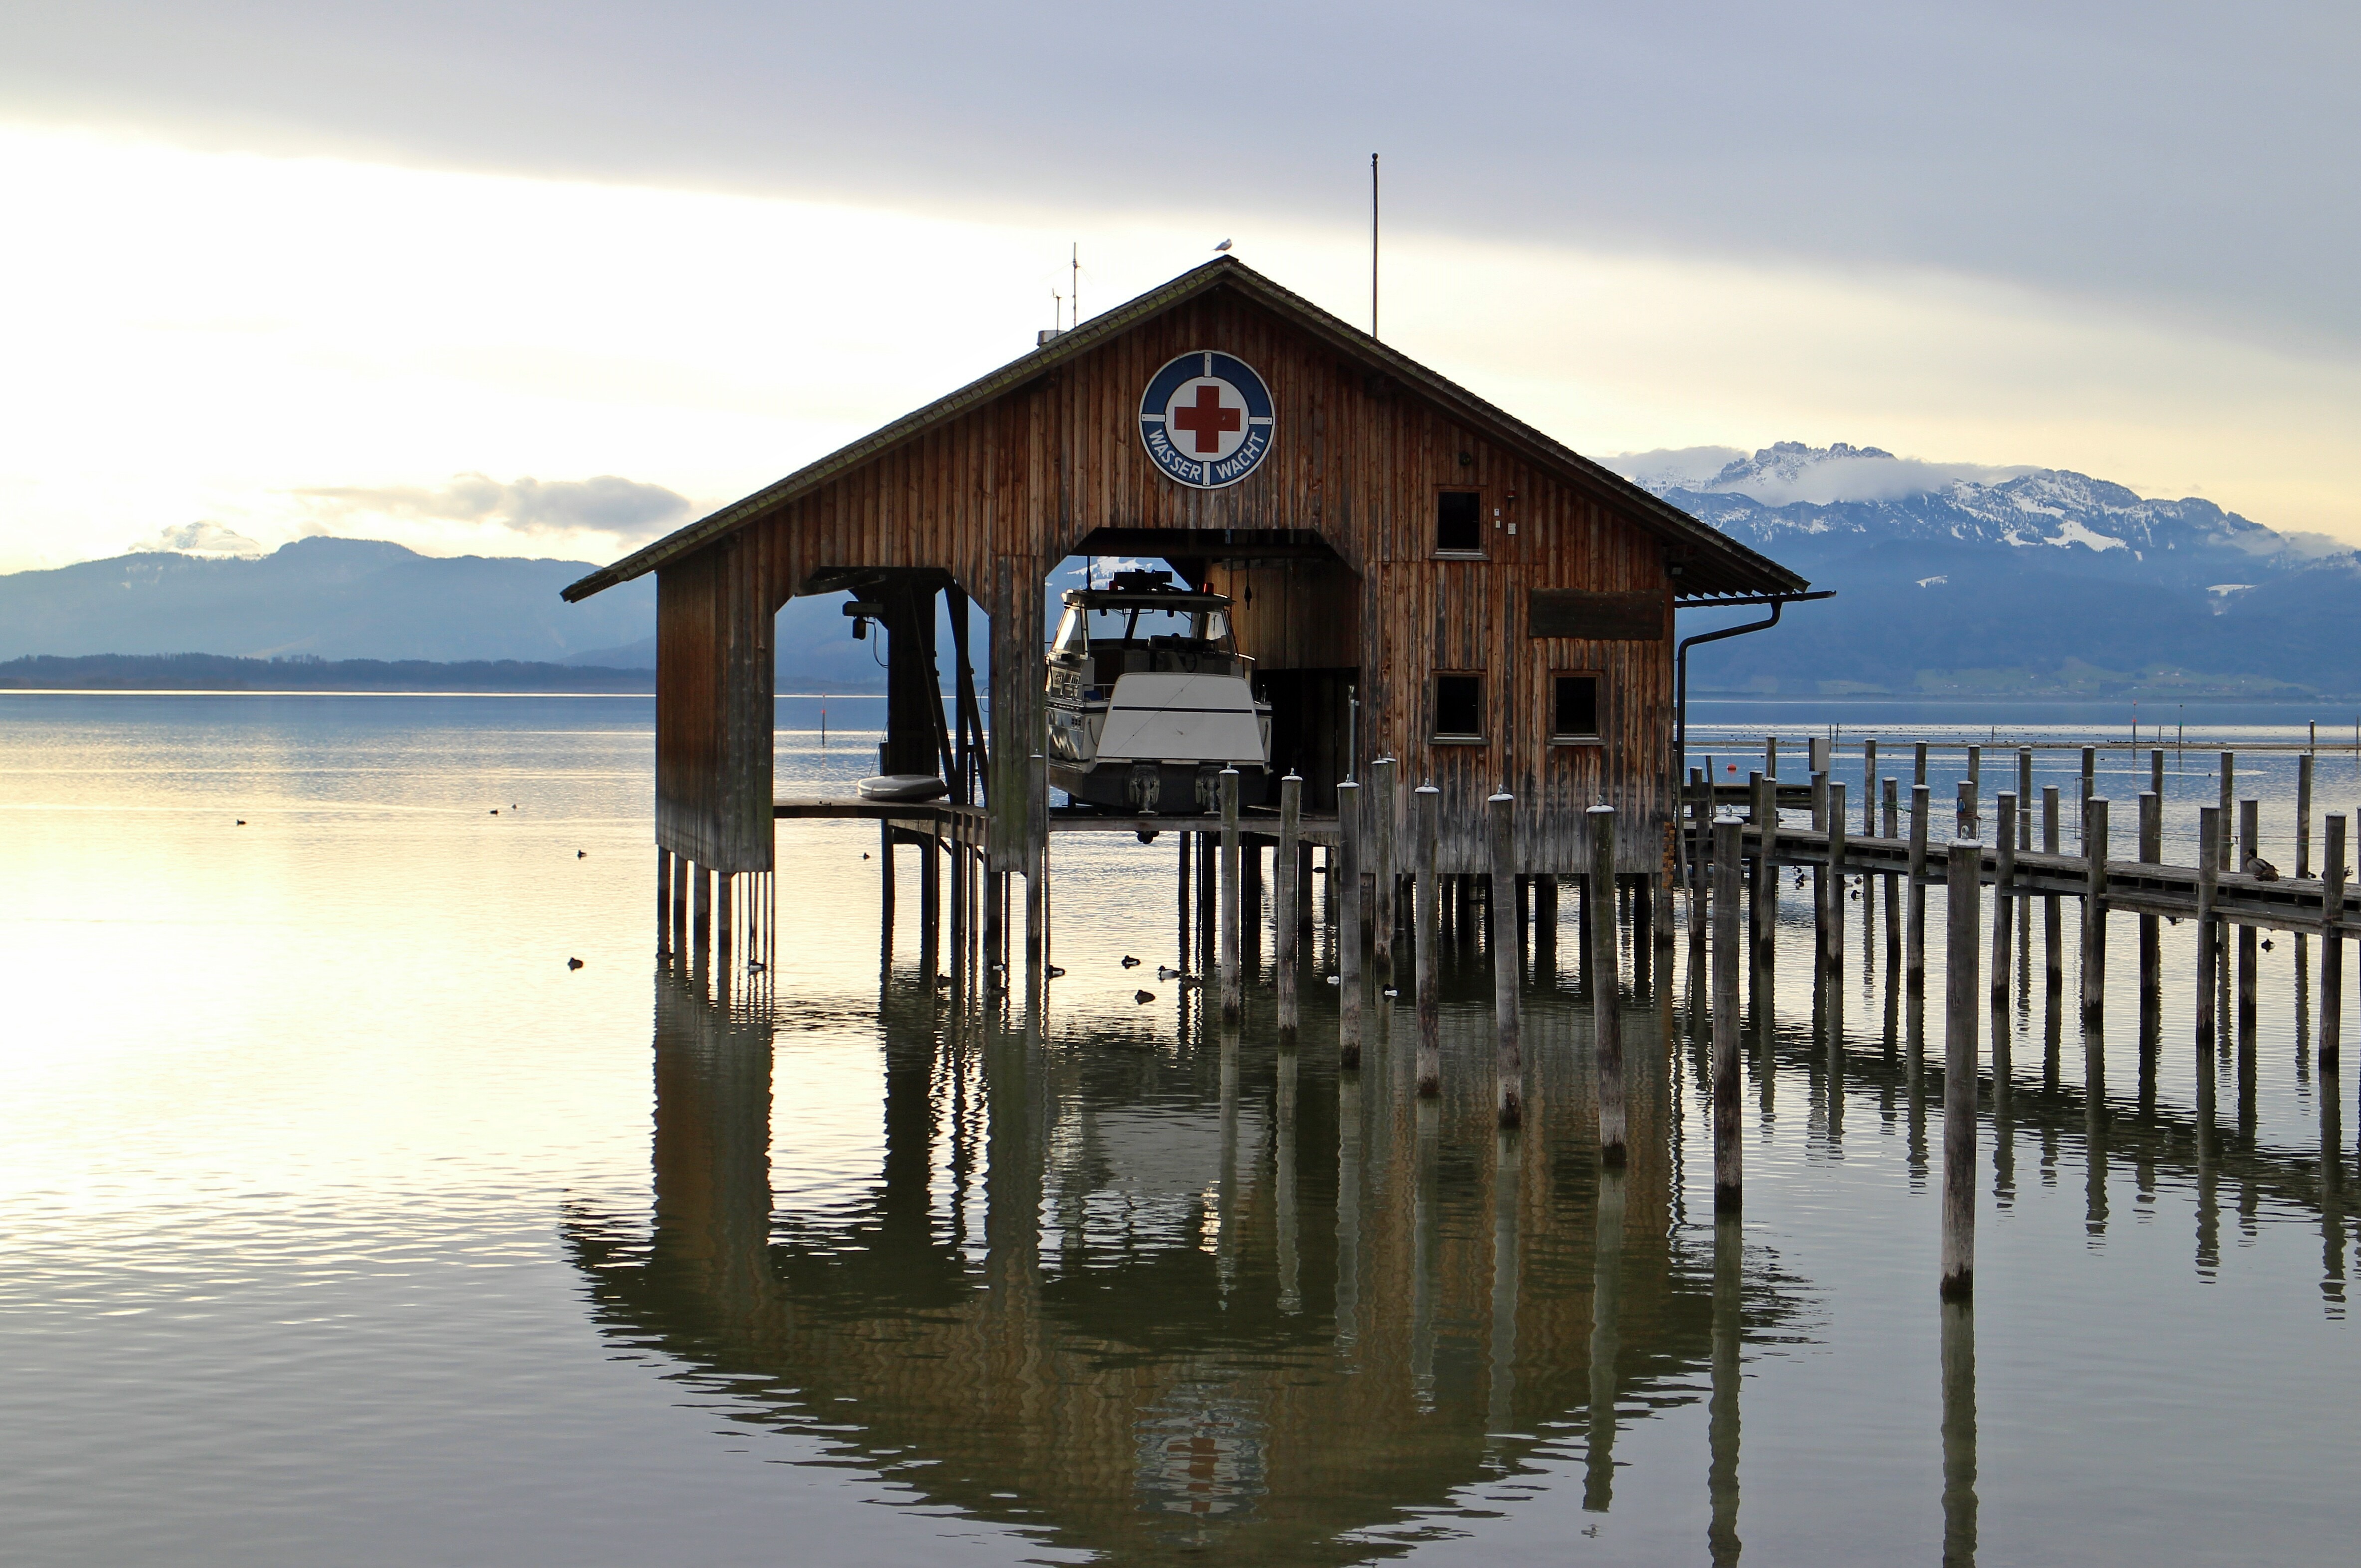
watch, beach, sea, water, dock, boardwalk, pier, ship, vacation, boot, reflection, boathouse, lifeboat, shipping, risk, emergency, rescue, lifeboats, water rescue, boat trip, distress, sea rescue